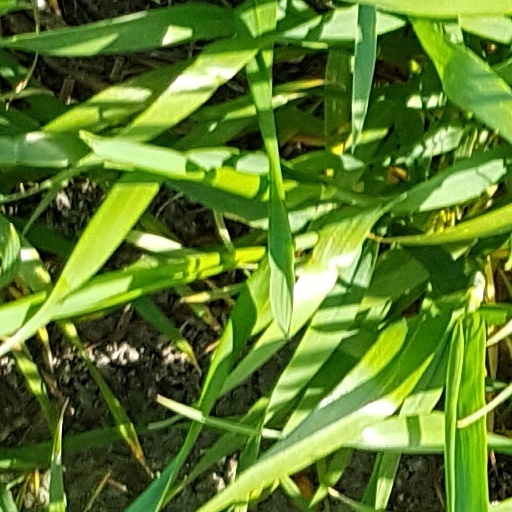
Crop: wheat